Christian theology

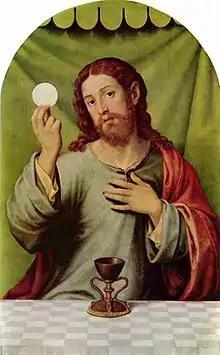
"Christ with the Eucharist" by Vicente Juan Masip, 16th century

The Last Supper appears in all three Synoptic Gospels: Matthew, Mark, and Luke; and in the First Epistle to the Corinthians, while the last-named of these also indicates something of how early Christians celebrated what Paul the Apostle called the Lord's Supper. As well as the Eucharistic dialogue in John chapter 6.